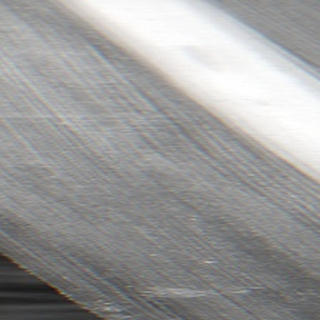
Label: sugarcane_bacterial_blight